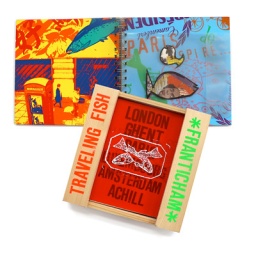
screen printed book by franticham, redfoxpress, ireland